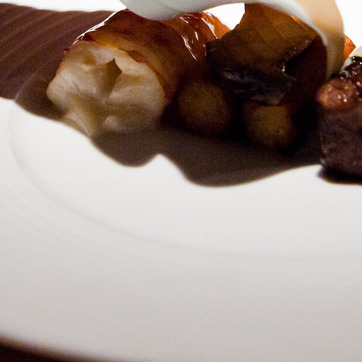
Material: ceramic